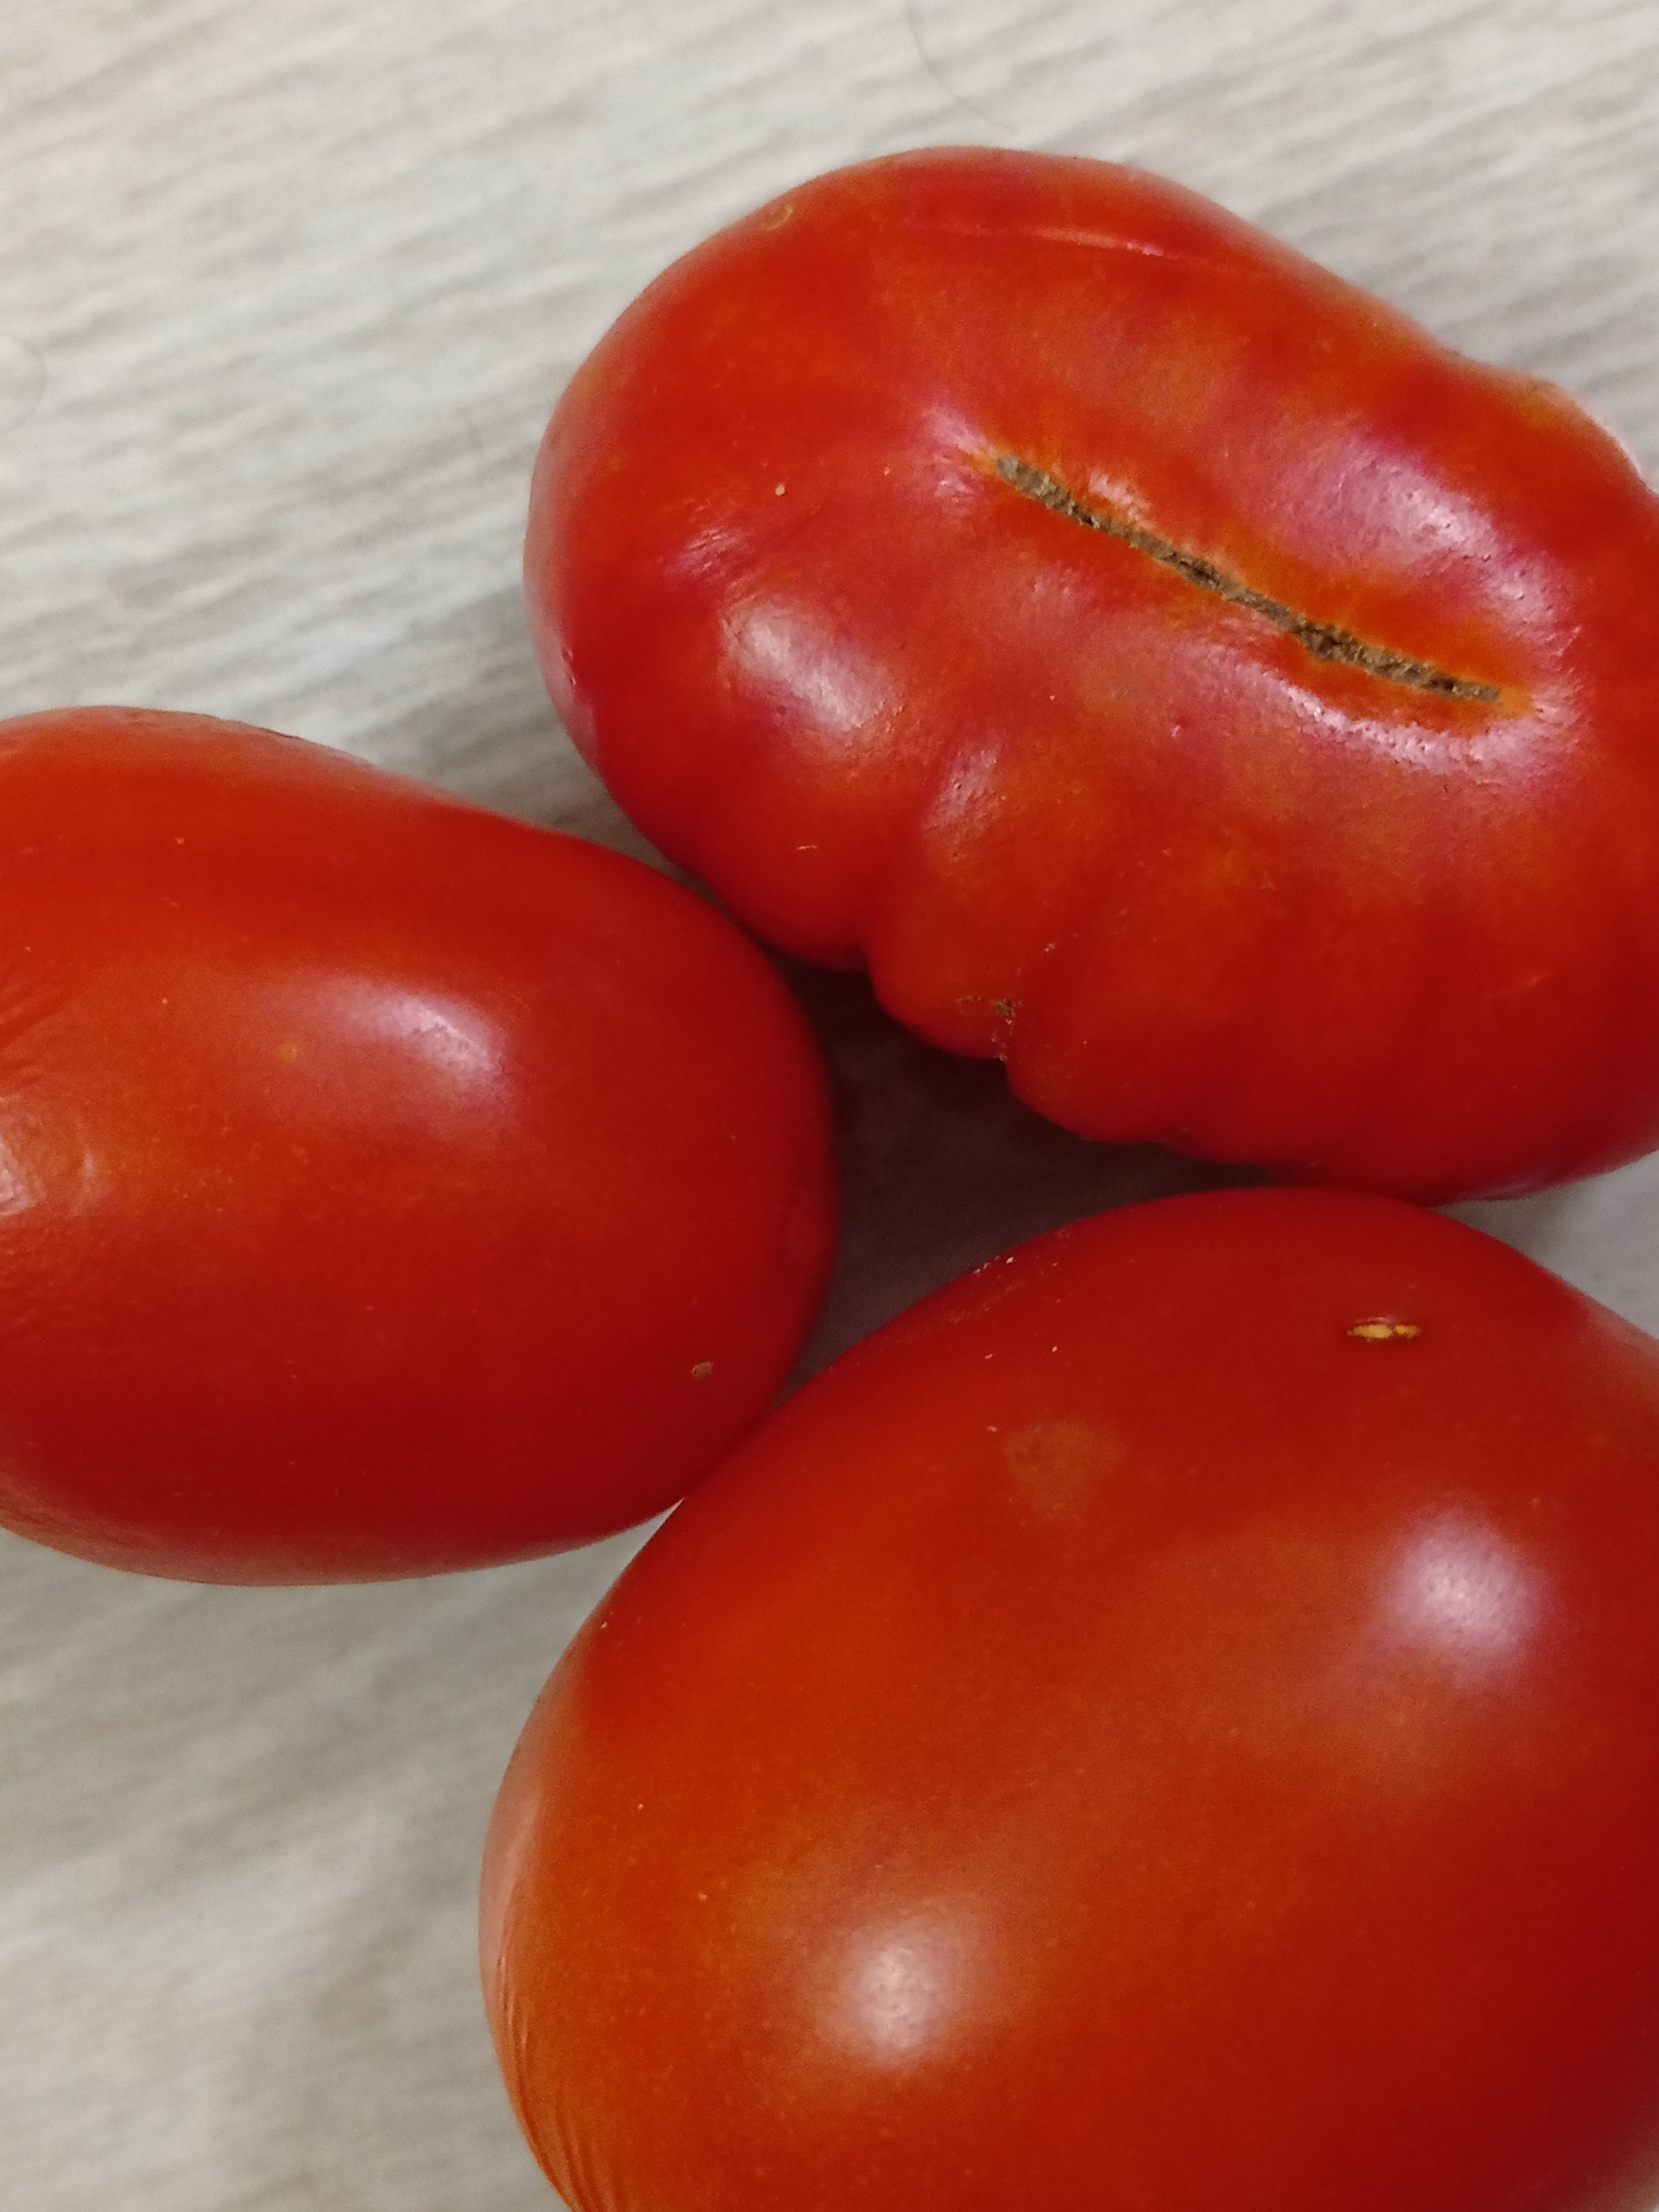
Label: Fresh